Neighborhoods in Spokane, Washington

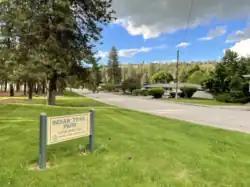
Indian Trail Park showing the urban forest of ponderosa pines

An older residential neighborhood with many homes on the Spokane Register of Historic Places, Rockwood is part of the master plan of Spokane commissioned by the Olmsted Brothers, sons of Frederick Law Olmsted, one of the designers of Central Park in Manhattan. The Olmsted Brothers recommended curving streets with a central boulevard winding through the heart of the neighborhood. Many street names in the neighborhood help illustrate the topographical profile of Rockwood. Along with the namesake boulevard, streets such as Overbluff, Upper Terrace, Highland, Plateau, Pinecrest, and Woodcliff all include a reference to their geographic setting. Half of Rockwood is perched on a winding hillside, where the valley carved by the Spokane River rises rather abruptly to the elevation of the Columbia Plateau. In places the elevation change is so dramatic that streets are cut off; for example, on Perry Street a staircase, rather than paved road, connects Overbluff with 20th Avenue. Above the hillside the terrain is relatively flat. This change in elevation results in numerous basalt outcroppings within the neighborhood. Along with the exposed rocks this old neighborhood is full of mature trees, making Rockwood a very literal street name. There are many large homes in the neighborhood, especially along Rockwood Boulevard and the surrounding hillsides. The rest of the neighborhood is generally composed of smaller single-family homes. Notable exceptions include the Spanish Colonial Hutton Elementary School at 24th Ave. and Plateau Rd., the Gothic Revival St. John's Cathedral at 12th Avenue and Grand Boulevard, and the business district stretching north, from the cathedral, along Grand.